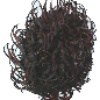
Label: Rambutan 1